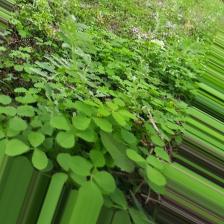
Label: Normal